Görlitz

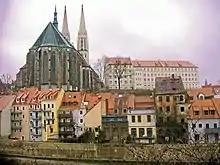
St. Peter and Paul in December 2004

The Protestant Reformation came to Görlitz in the early 1520s and by the last half of the 16th century, it and the surrounding vicinity, became almost completely Lutheran.